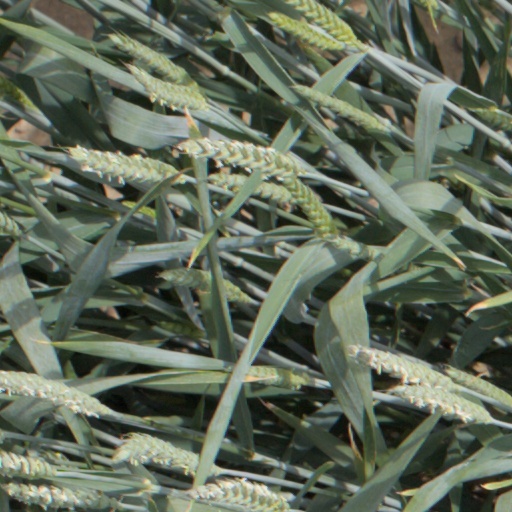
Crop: wheat